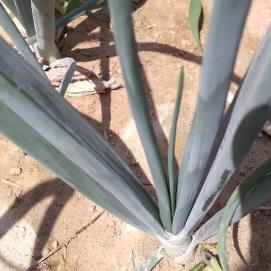
Crop: Onion
Condition: healthy-leaf